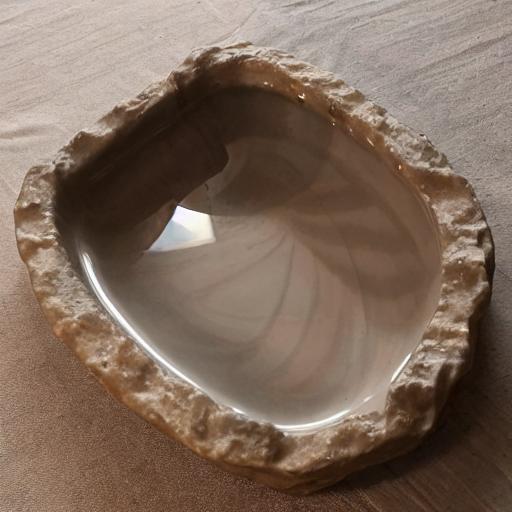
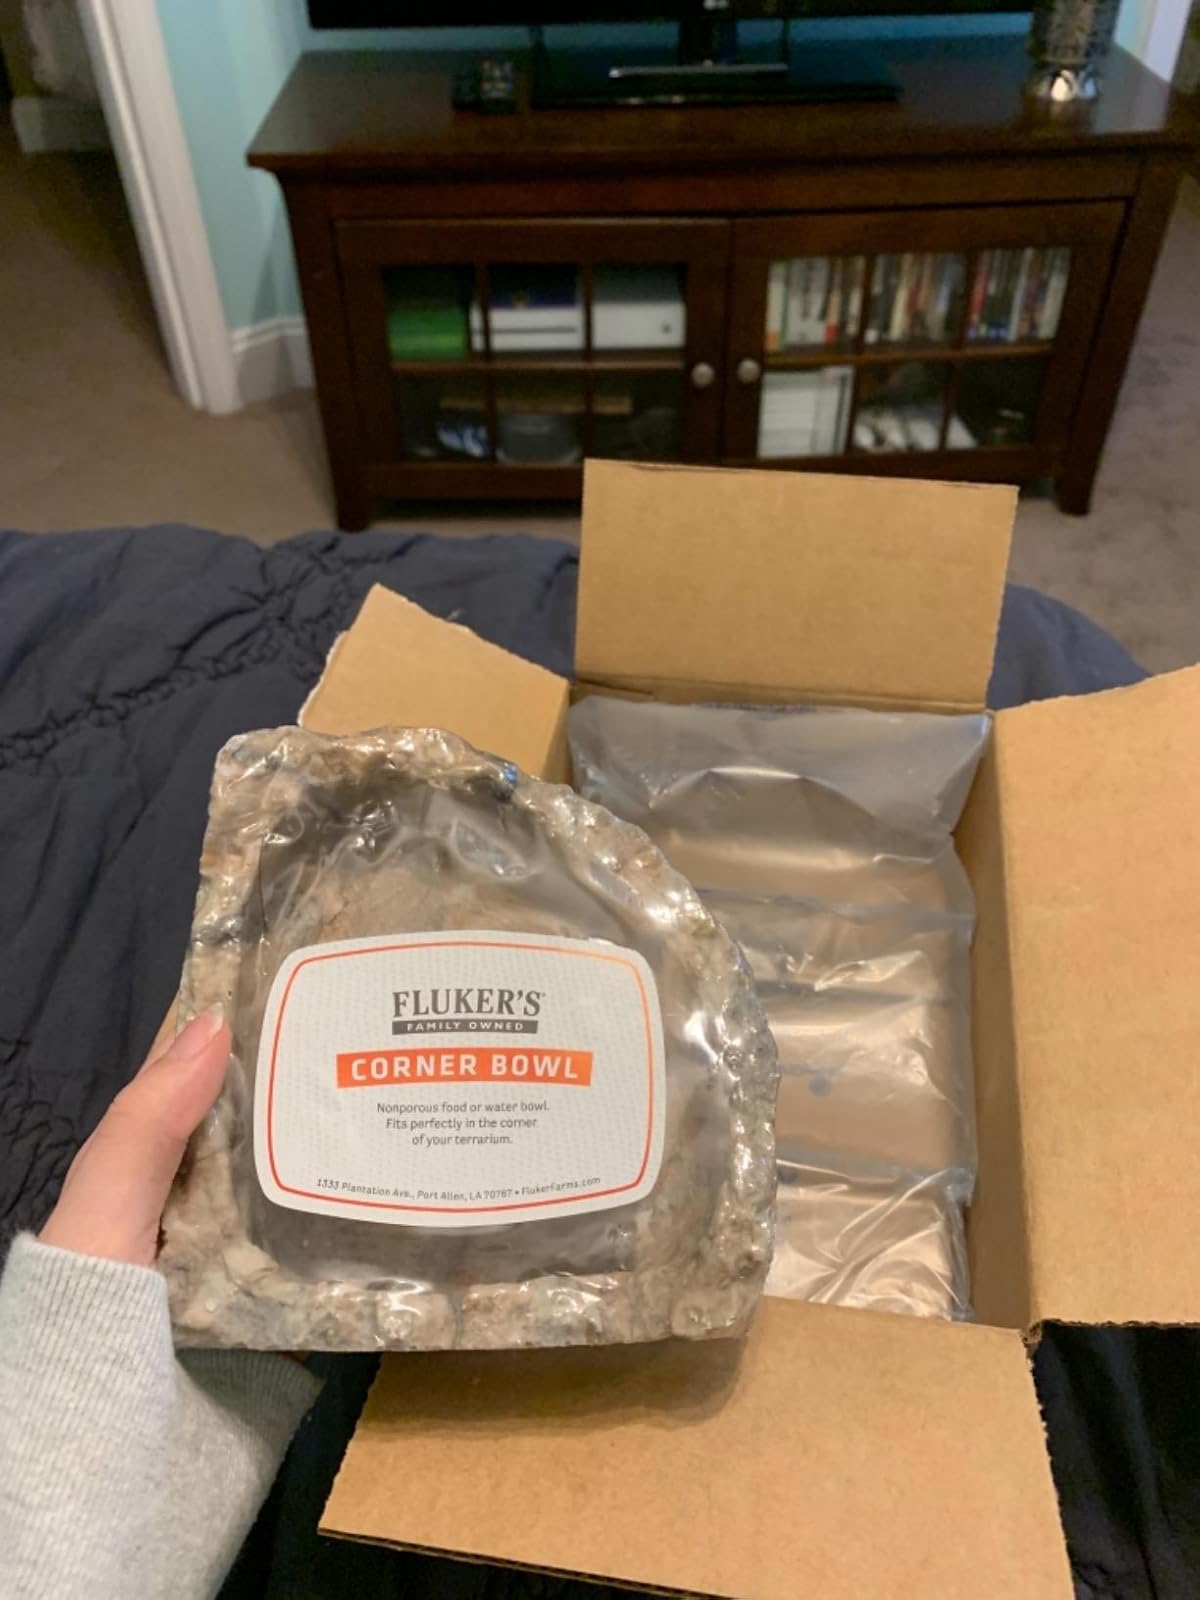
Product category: items_bowl
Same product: no